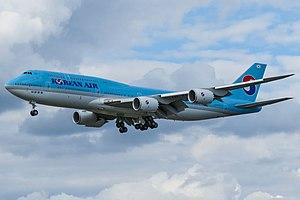
Korean Air est une compagnie aérienne privée sud coréenne, créée en 1969 comme KAL. La compagnie est membre fondateur de Skyteam. Son nom en coréen s'écrit en hangûl : 대한 항공 ; en hanja : 大韓航空 ; en romanisation révisée : Daehan Han Gong et selon l'ancien système McCune-Reischauer : Taehan Hanggong.